Uttarakhand

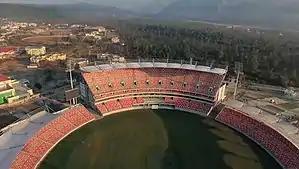
Rajiv Gandhi International Cricket Stadium in Dehradun

The dances of the region are connected to life and human existence and exhibit myriad human emotions. Langvir Nritya is a dance form for males that resembles gymnastic movements. Barada Nati folk dance is another dance of Jaunsar-Bawar, which is practised during some religious festivals. Other well-known dances include Hurka Baul, Jhora-Chanchri, Chhapeli, Thadya, Jhumaila, Pandav, Chauphula, and Chholiya.